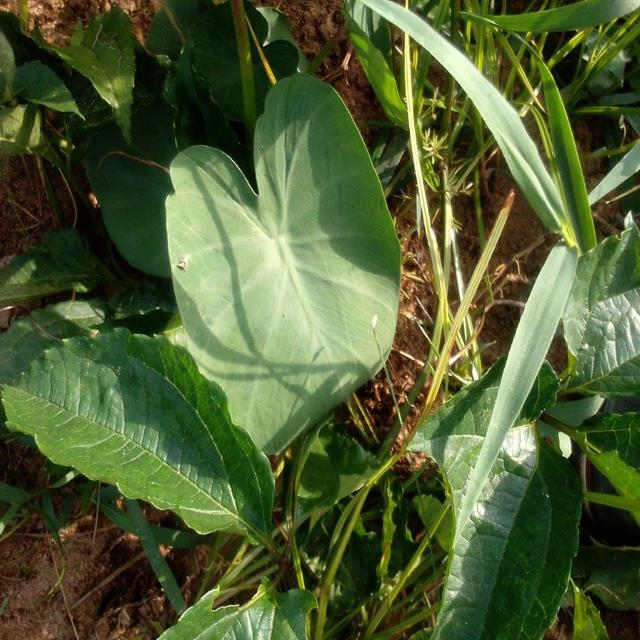
Label: Healthy